Miss Asia Pacific International 2016

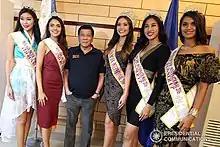
Rodrigo Duterte poses with the winners of Miss Asia Pacific International 2016

Miss Asia Pacific International 2016, was an international beauty contest edition of Miss Asia Pacific International held in Puerto Princesa, Palawan, Philippines on November 23, 2016. Forty women from all over the world vied for the crown and for the title of Miss Asia Pacific International.